Meet the Girls

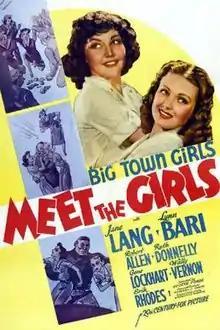
Theatrical release poster

Meet the Girls is a 1938 American comedy film directed by Eugene Forde and written by Marguerite Roberts. The film stars June Lang, Lynn Bari, Robert (Tex) Allen, Ruth Donnelly, Gene Lockhart and Wally Vernon. The film was released on October 7, 1938, by 20th Century Fox.